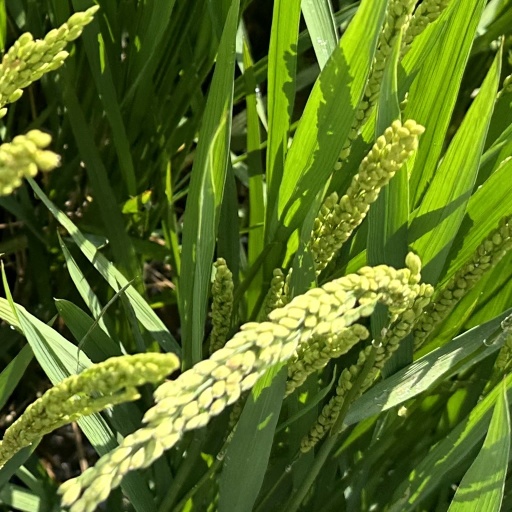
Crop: rice